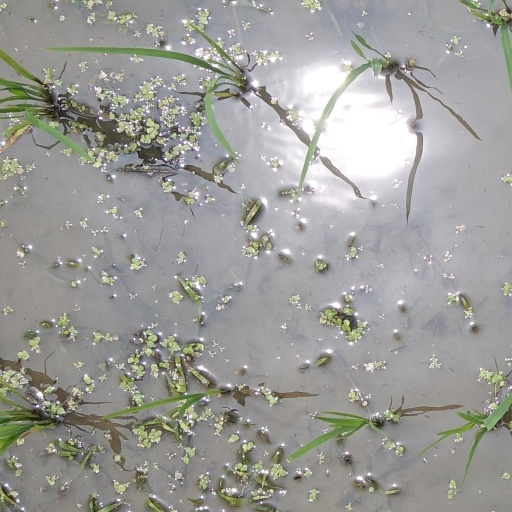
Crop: rice